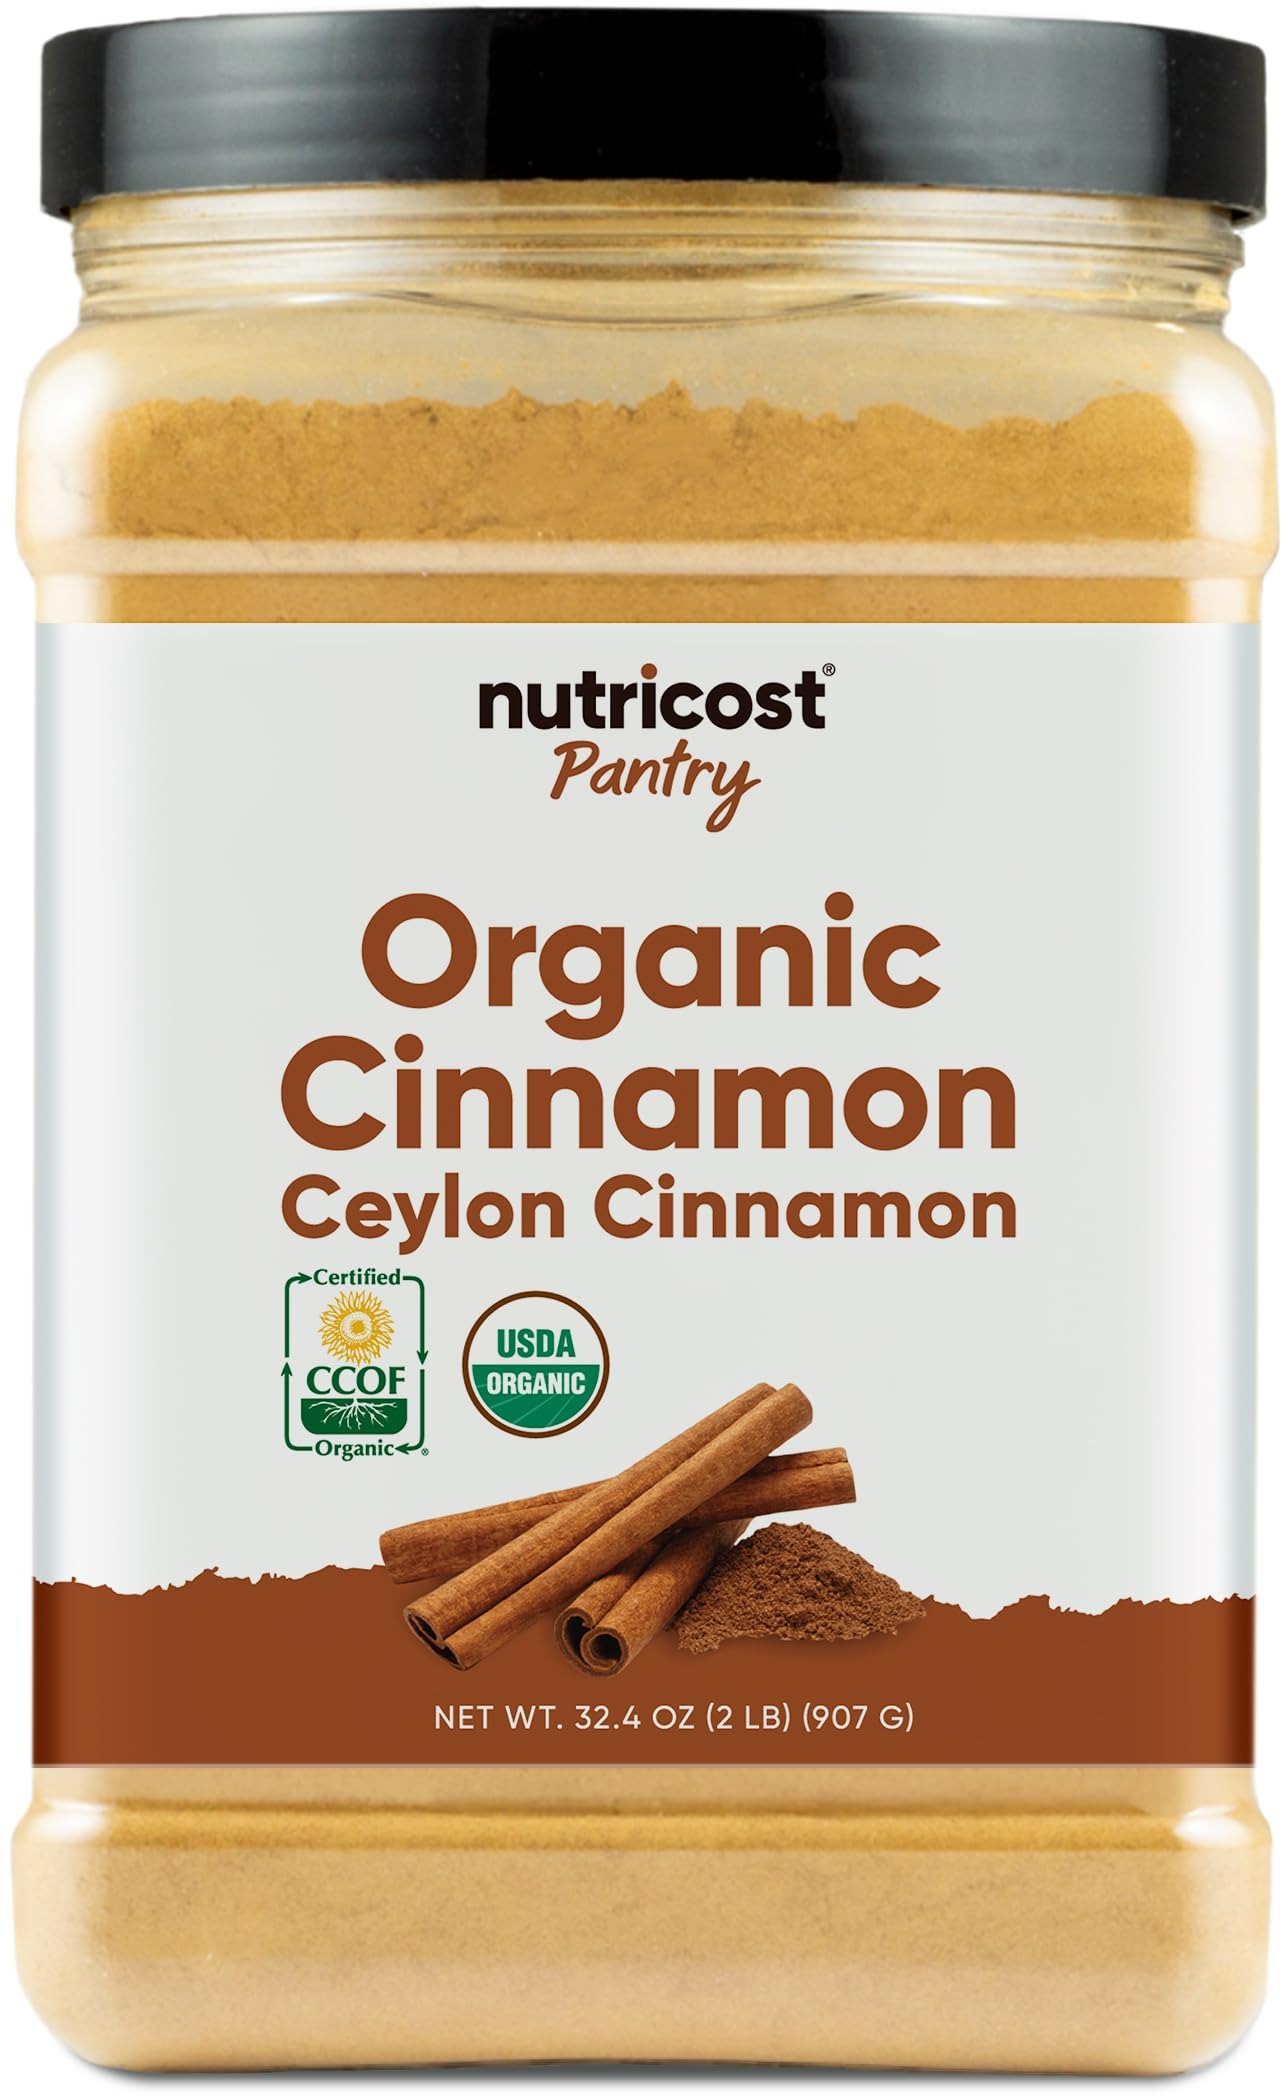
Item Name: Nutricost Pantry Organic Ceylon Cinnamon (2 Pounds) - Gluten-Free, GMO-Free
Bullet Point 1: Each bottle provides 2 pounds of organic Ceylon cinnamon for lasting use in a variety of dishes.
Bullet Point 2: Perfect for adding to teas, baked goods, meats, or any dish that needs a touch of cinnamon flavor.
Bullet Point 3: This product is both gluten-free and vegan, making it ideal for various dietary needs.
Bullet Point 4: This cinnamon is USDA organic certified for great quality.
Bullet Point 5: Manufactured in a GMP-compliant facility and third-party tested to ensure purity and quality.
Product Description: Nutricost Organic Ceylon Cinnamon (2 Pounds) offers pure Ceylon cinnamon sourced from organic farms. This cinnamon is a versatile spice that adds rich flavor to a variety of dishes, from teas and baked goods to seasoned meats and more. With 2 pounds of organic Ceylon cinnamon in every container, you’ll have a lasting supply of this spice. It’s USDA organic, gluten-free, and vegan, making it suitable for a wide range of dietary preferences. Packaged in a GMP-compliant facility and third-party tested.
Value: 32.4
Unit: Ounce

Price: 29.5